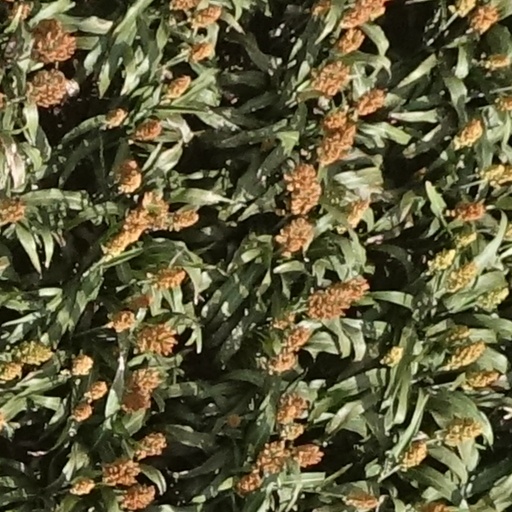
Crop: sorghum